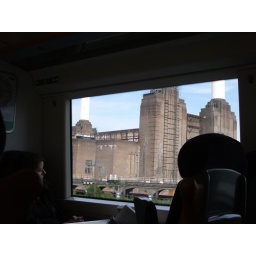
battersea power station through the train window. no flying pigs in sight.